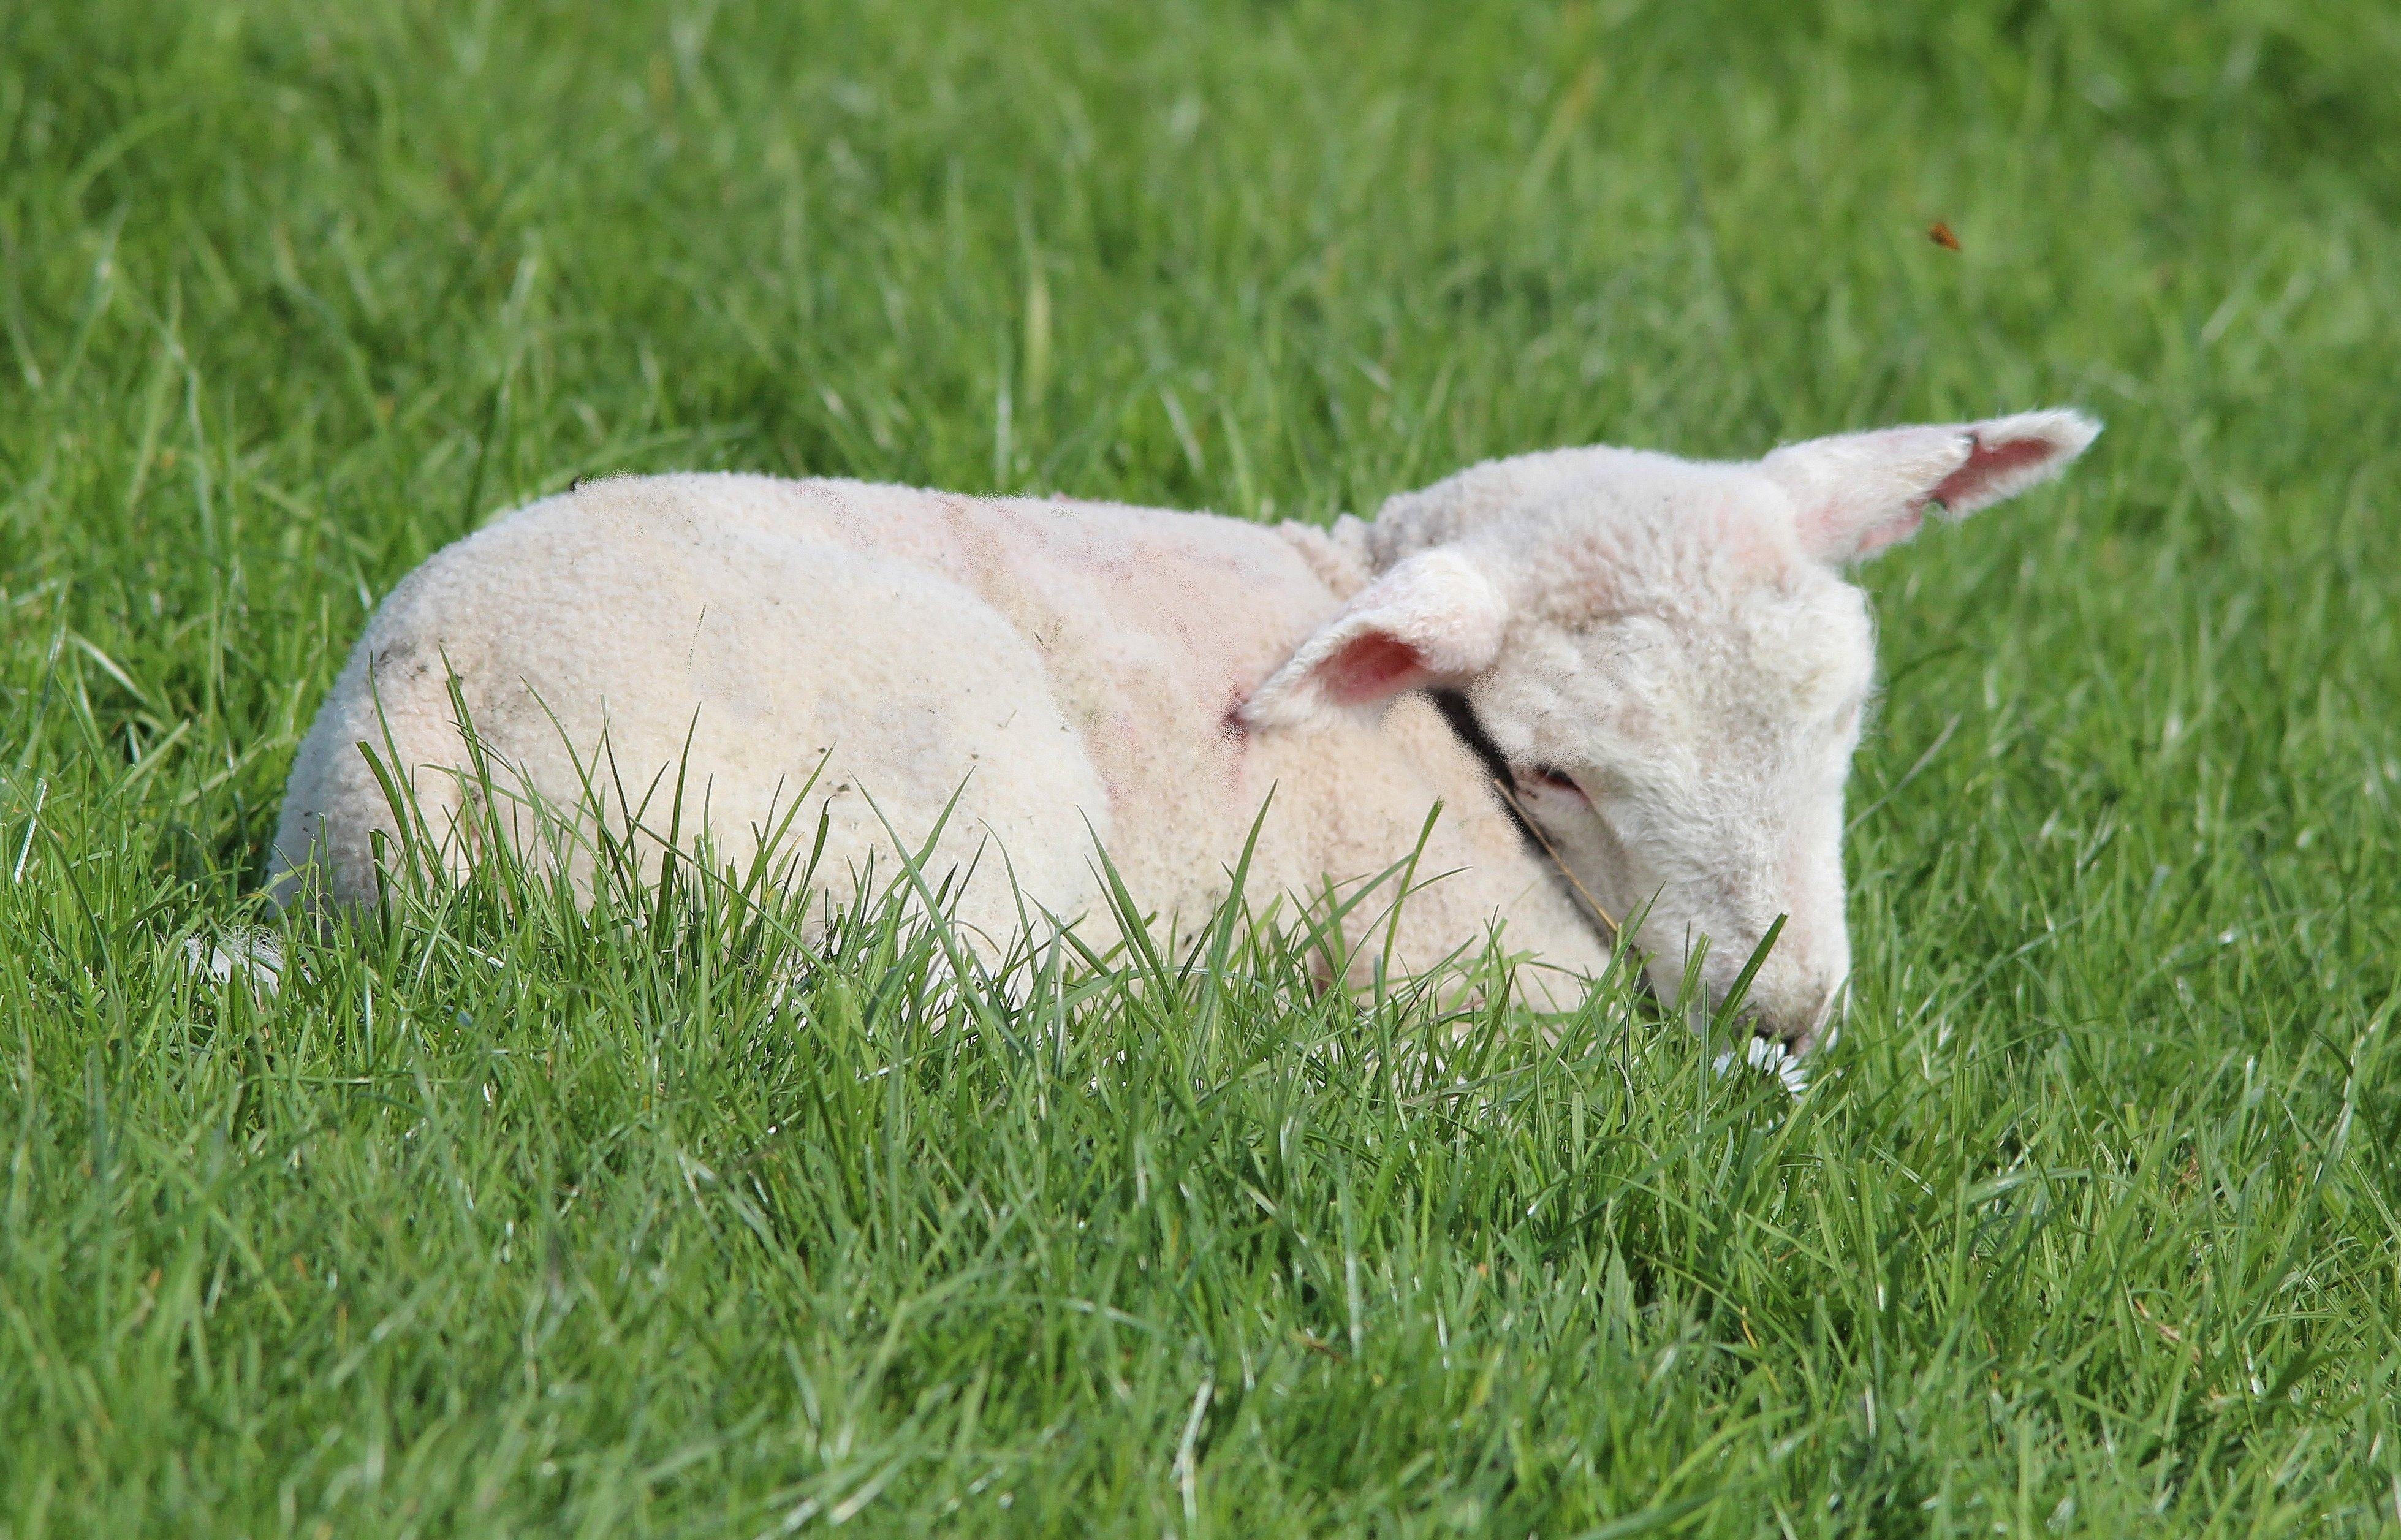
grass, field, farm, meadow, prairie, cute, wildlife, herd, pasture, grazing, sheep, mammal, fauna, lamb, goats, grassland, animals, vertebrate, sheeps, animal world, passover, sch fchen, deichschaf, cattle like mammal, cow goat family, easter sheep